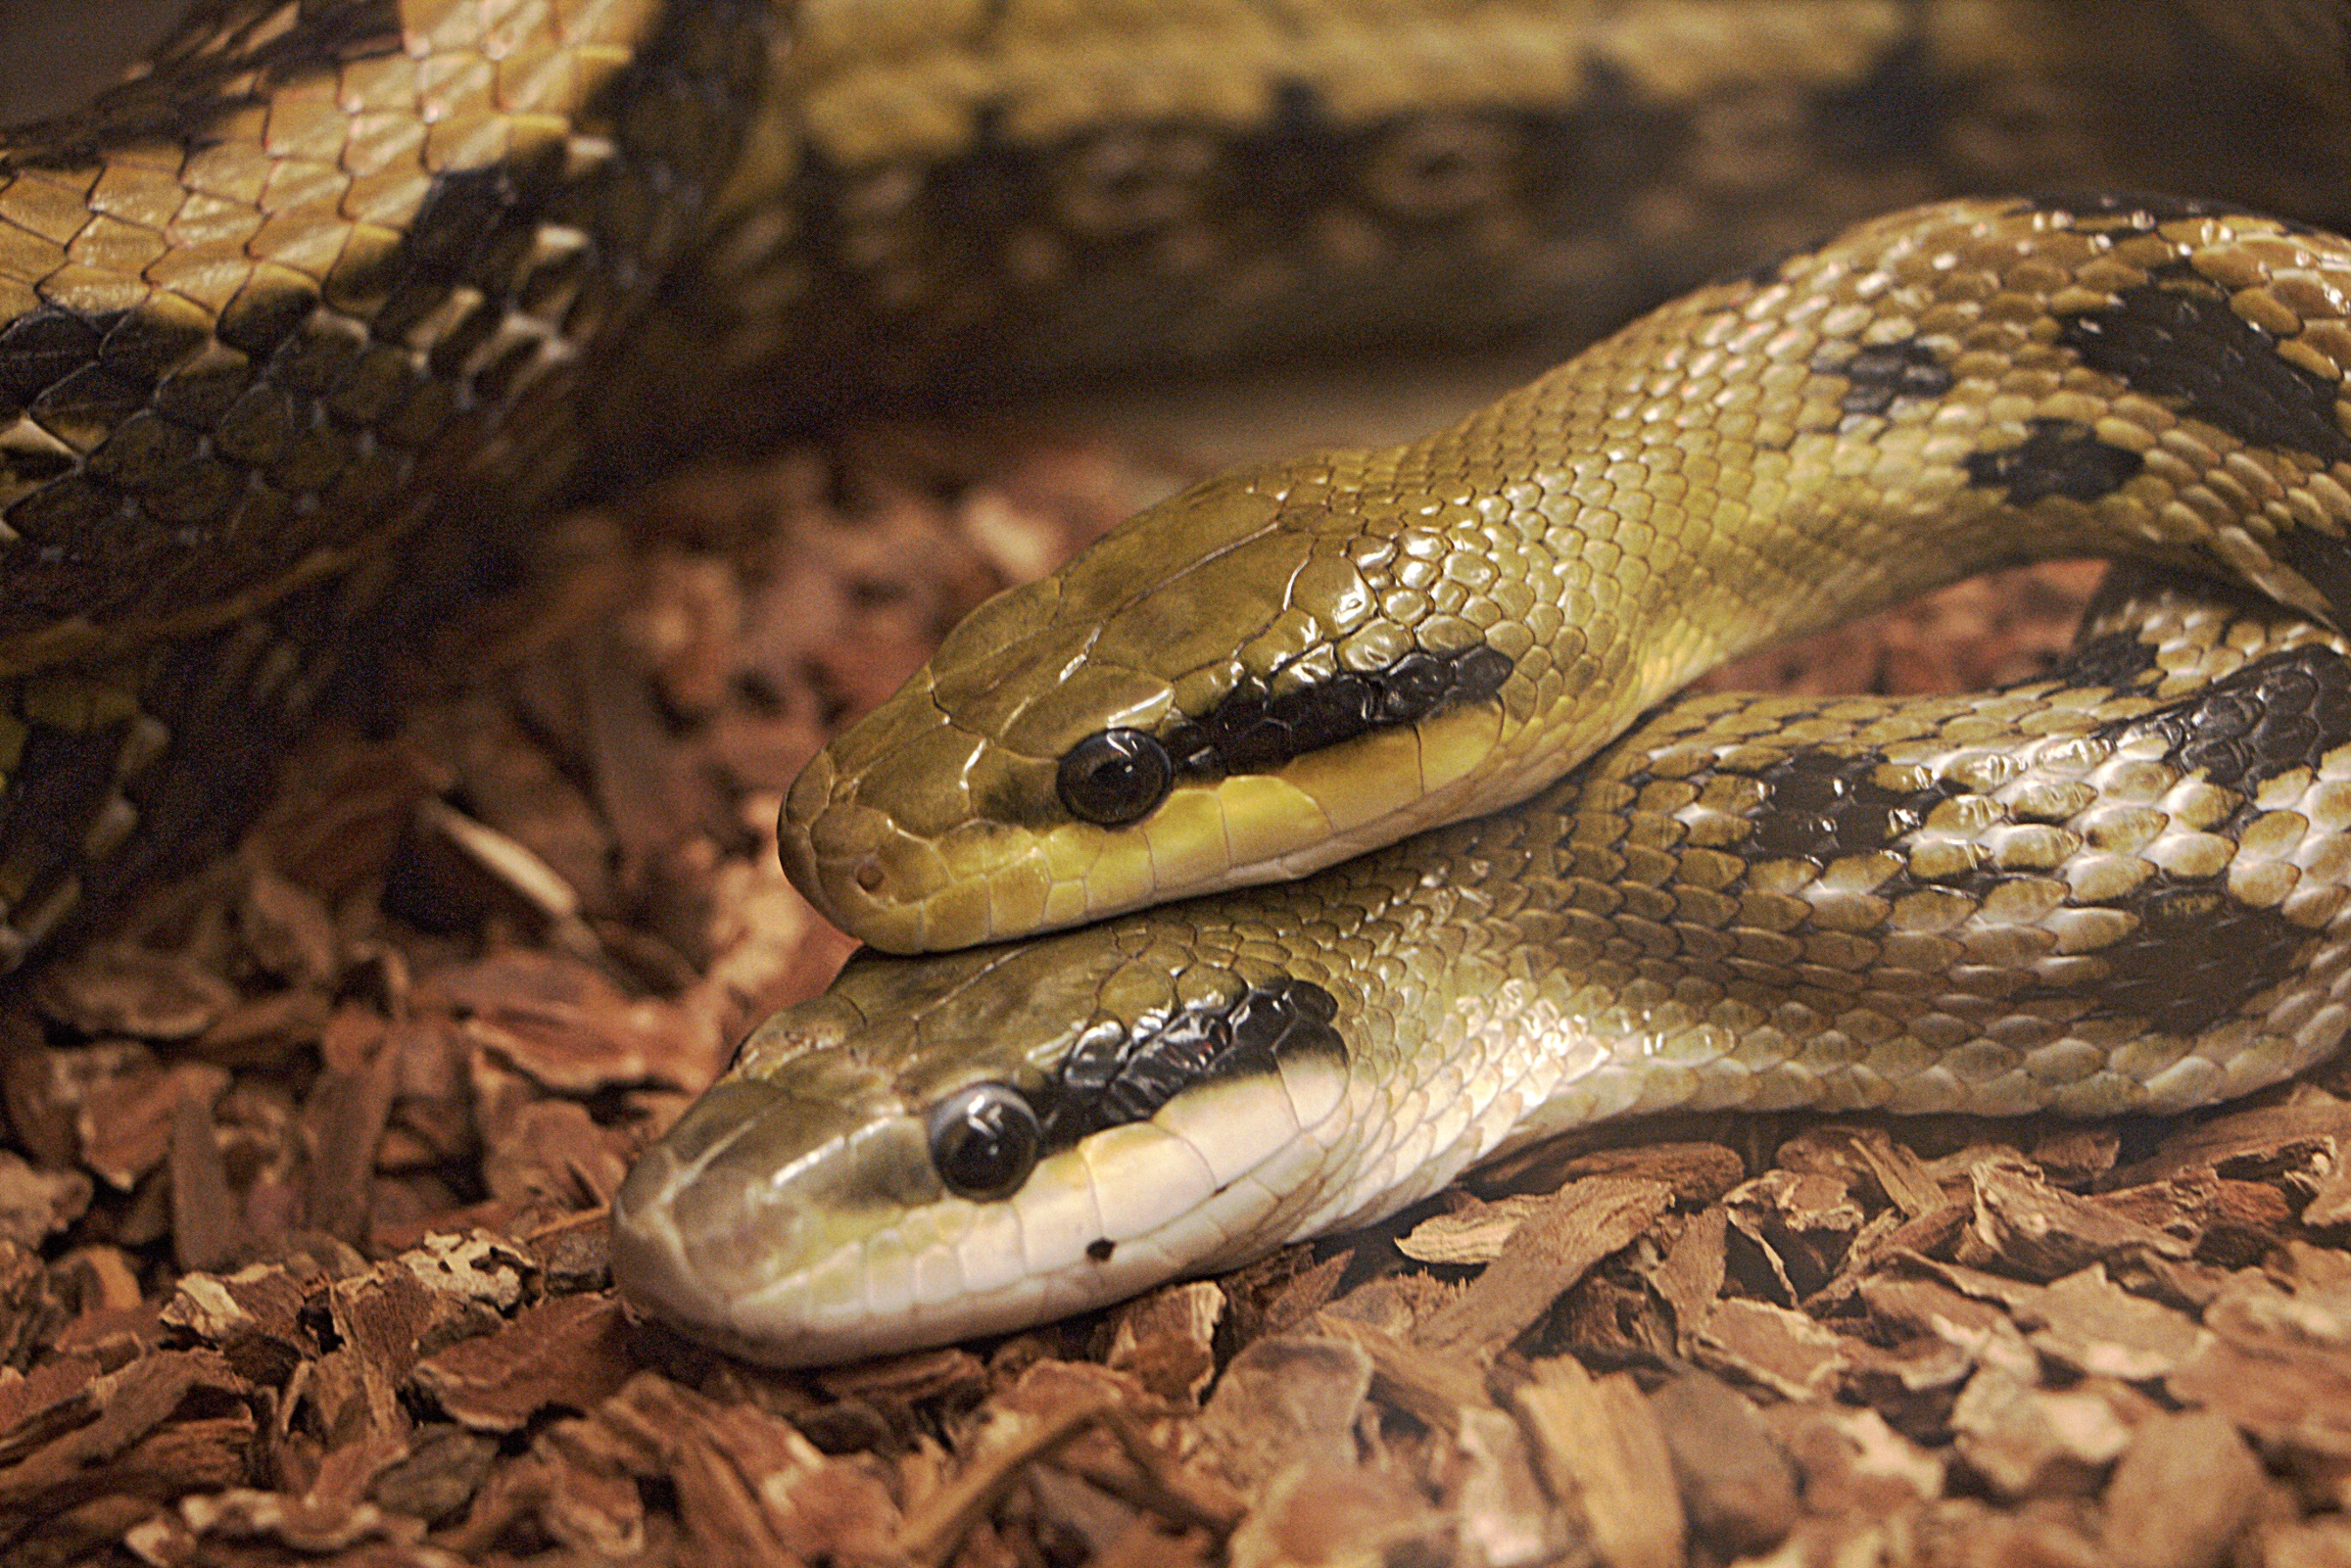
animal, wildlife, reptile, fauna, head, snake, vertebrate, reptiles, snakes, serpent, vivarium, garter snake, colubridae, sidewinder, eastern diamondback rattlesnake, boa constrictor, scaled reptile, lacertidae, boas, hognose snake, anguidae